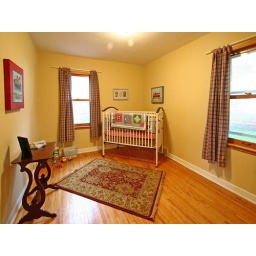
1st floor bedroom #1 (4 in total)